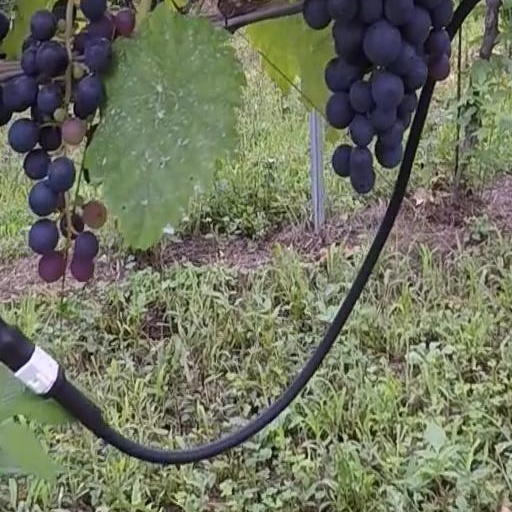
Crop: grape